Christian Democratic Appeal

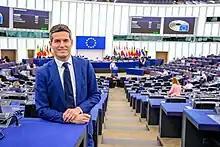
Tom Berendsen, leader of the CDA delegation in the European Parliament since 2024.

Van Agt was again lead candidate for the general election and its manifesto was the same as the previous year with an attachment. CDA lost three seats and ended second after PvdA. After the elections, Van Agt announced that he would leave politics and was succeeded as party leader by Lubbers. During the September–November 1982 cabinet formation, Lubbers would form the first Lubbers cabinet with the VVD. To combat the economic crisis, the cabinet implemented budget cuts, limited the welfare state and privatised state-owned companies. A major achievement was the Wassenaar Agreement in 1982, in which trade unions agreed to wage moderation in exchange for reduction of working hours by employers' organisations. This would be the start of the polder model, a concept in line with CDA's principle of distributed responsibility.